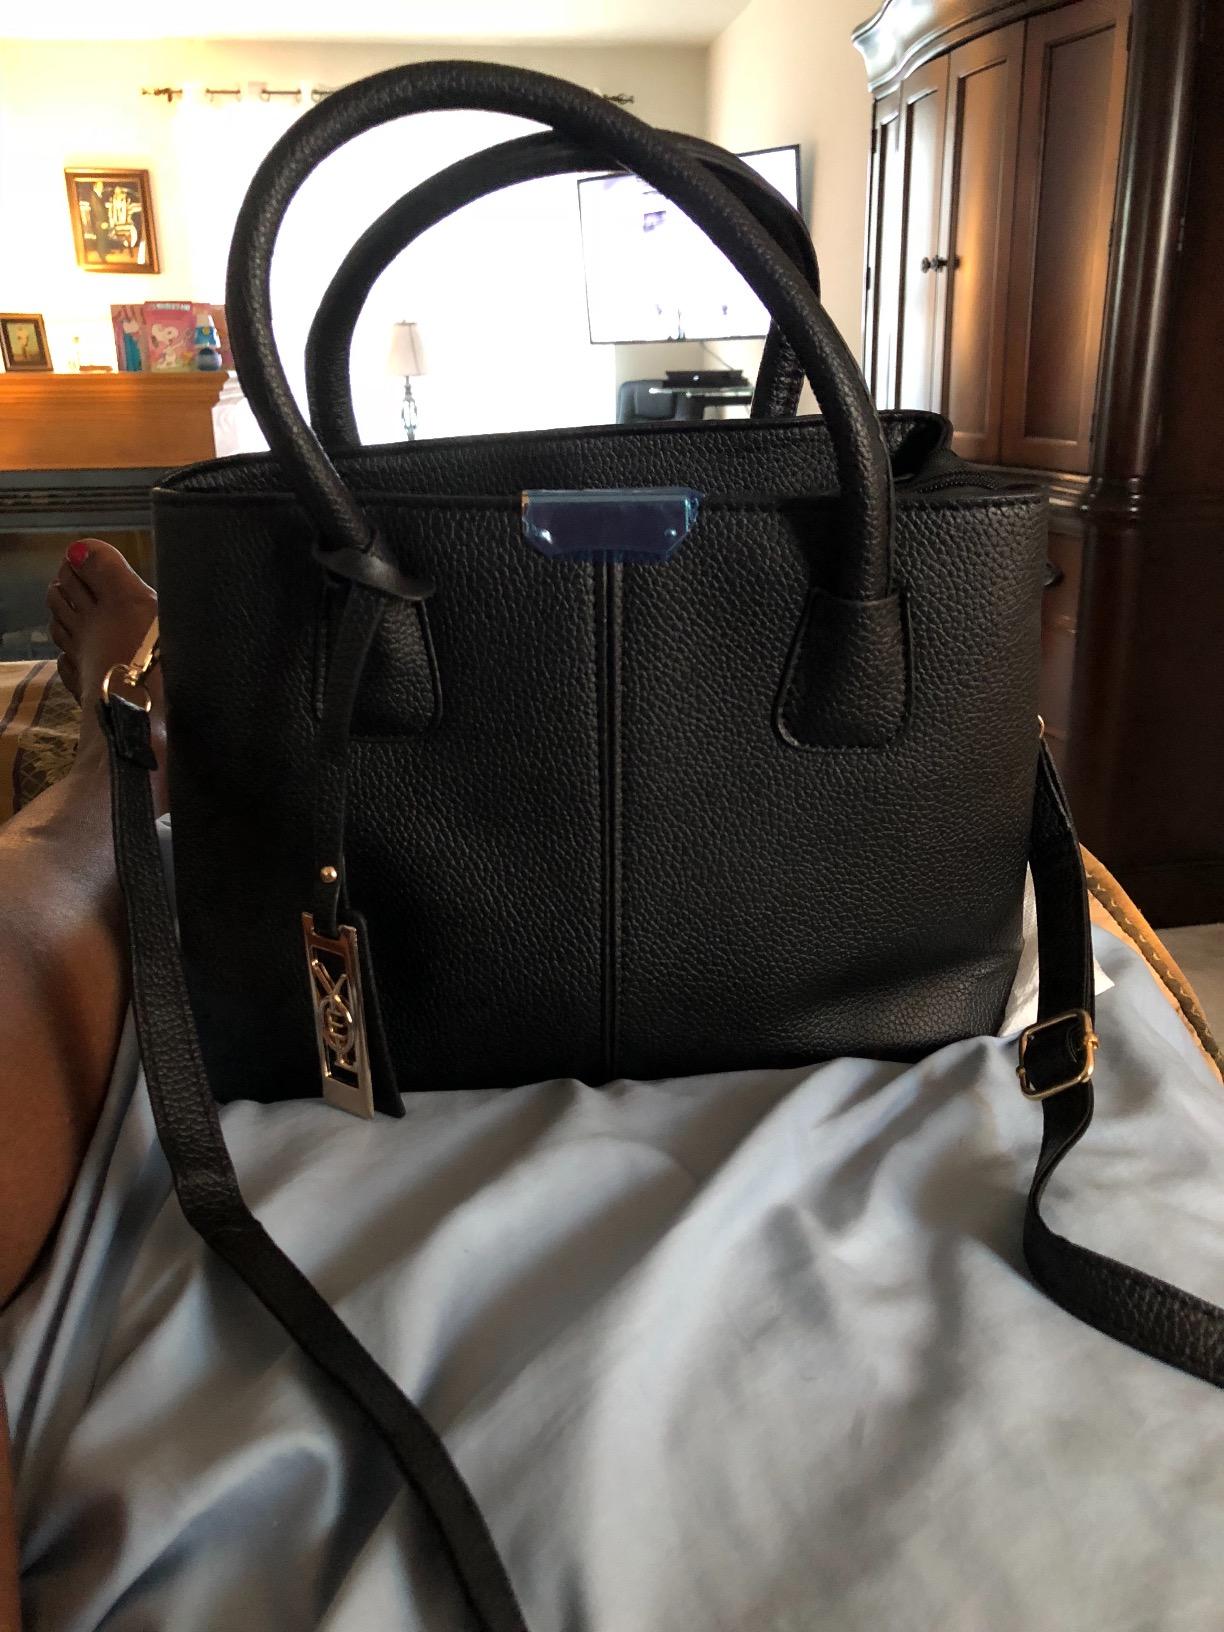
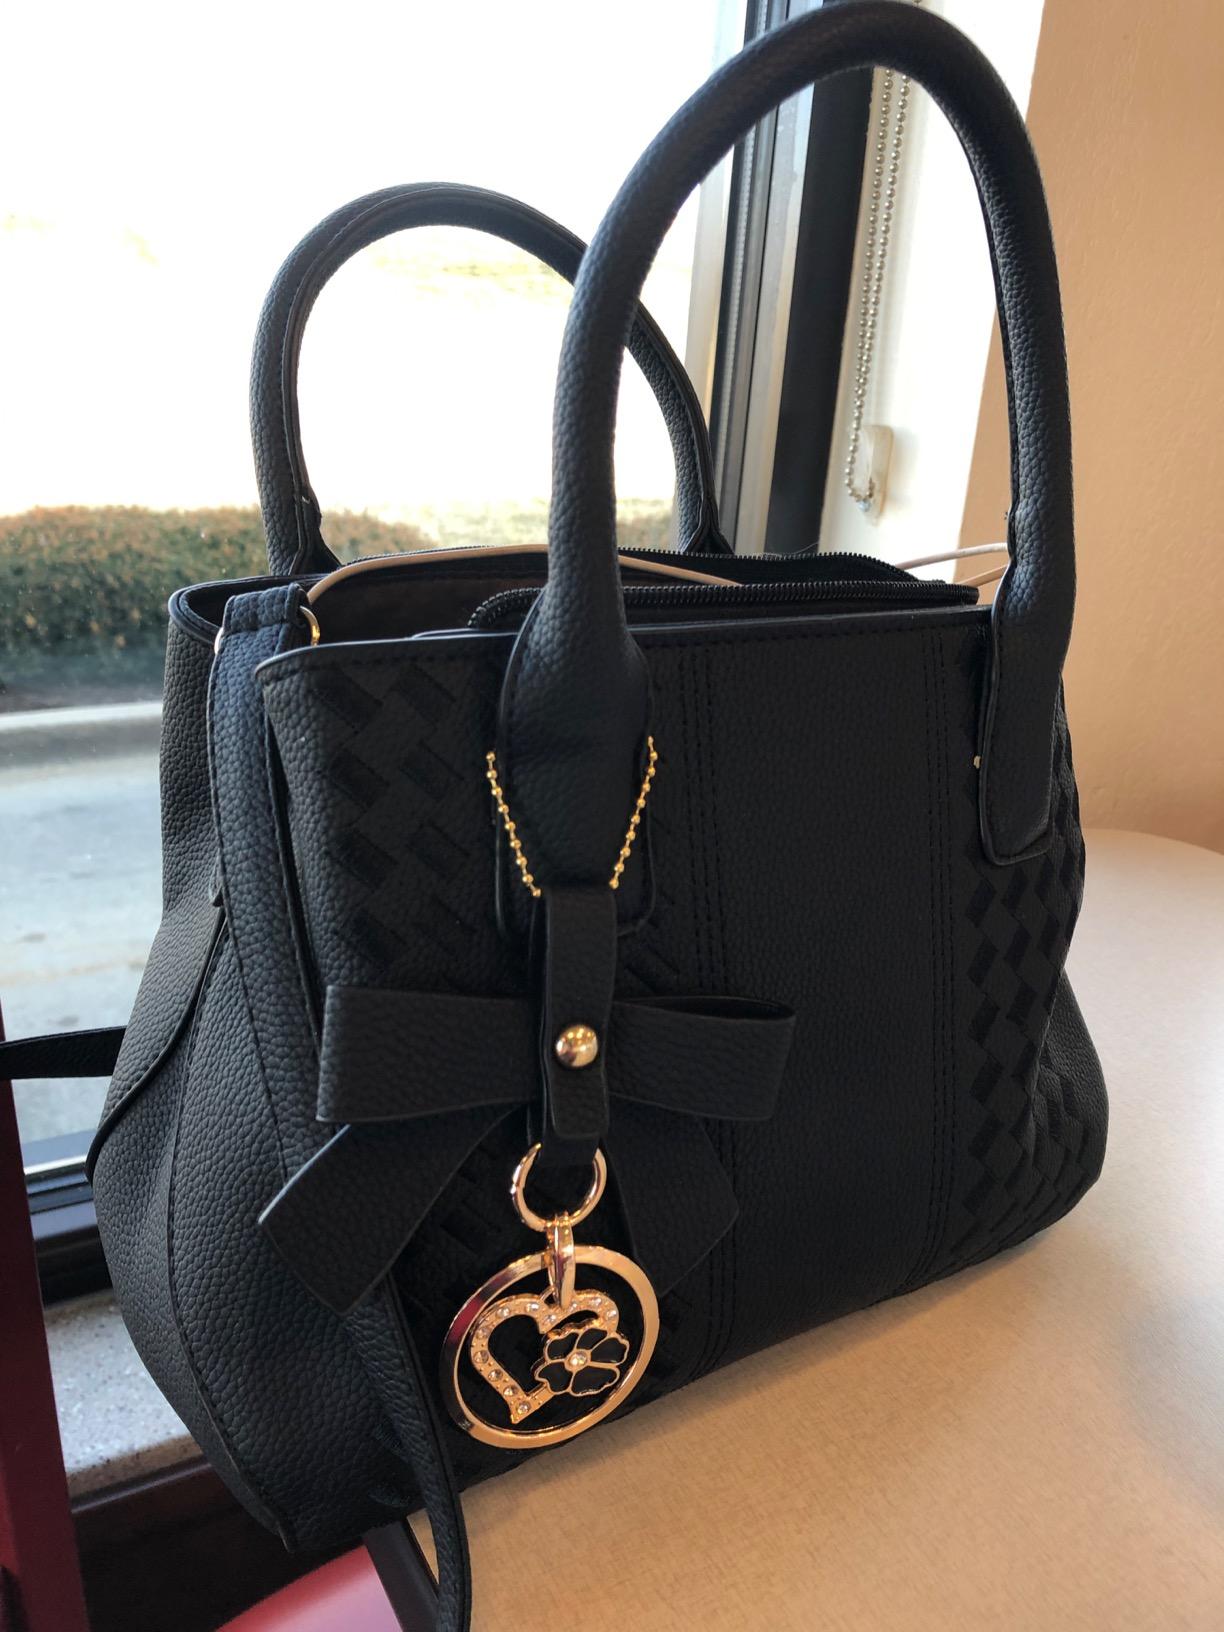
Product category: accessories_handbag
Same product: no